Anthony Hopkins

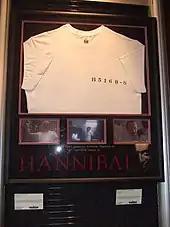
Lecter T-shirt worn by Hopkins in "Hannibal" on display at the London Film Museum

In 1980, he starred in David Lynch's "The Elephant Man" as the English doctor Sir Frederick Treves, who attends to Joseph Merrick (portrayed by John Hurt), a severely deformed man in 19th century London. The film received critical praise and attention from critics and received eight Academy Award nominations including for Best Picture. That year he also starred opposite Shirley MacLaine in "A Change of Seasons". They famously did not get along; Hopkins later called her "the most obnoxious actress I have ever worked with". The film was a box office and critical failure. In 1981, he starred in the CBS television film "The Bunker" portraying Adolf Hitler during the final weeks of his life in and around his underground bunker in Berlin. John O'Connor praised Hopkins in his "New York Times" review: "The portrait becomes all the more riveting through an extraordinarily powerful performance from Anthony Hopkins. His Hitler is mad, often contemptible, but always understandable. Part of the problem, perhaps, is that the monster becomes a little too understandable. He is not made sympathetic, exactly, but he is given decidedly pathetic dimensions, making him just that much more "acceptable" as a dramatic and historical character." For his performance, he received a Primetime Emmy Award for Outstanding Lead Actor in a Limited Series or Movie. That same year he starred as Paul the Apostle opposite Robert Foxworth as Saint Peter in the biblical drama and miniseries "Peter and Paul" (1981).